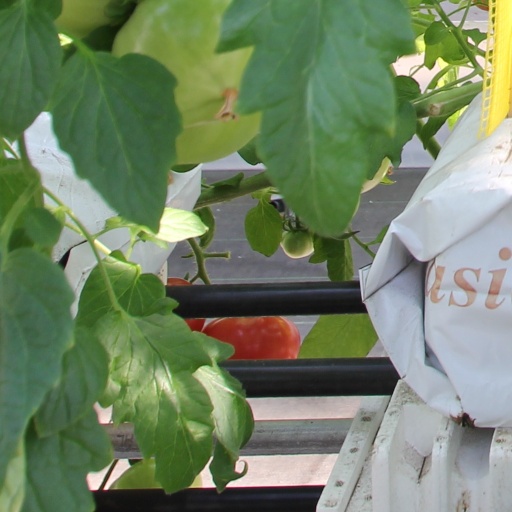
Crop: tomato